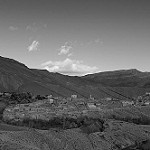
Label: B & W